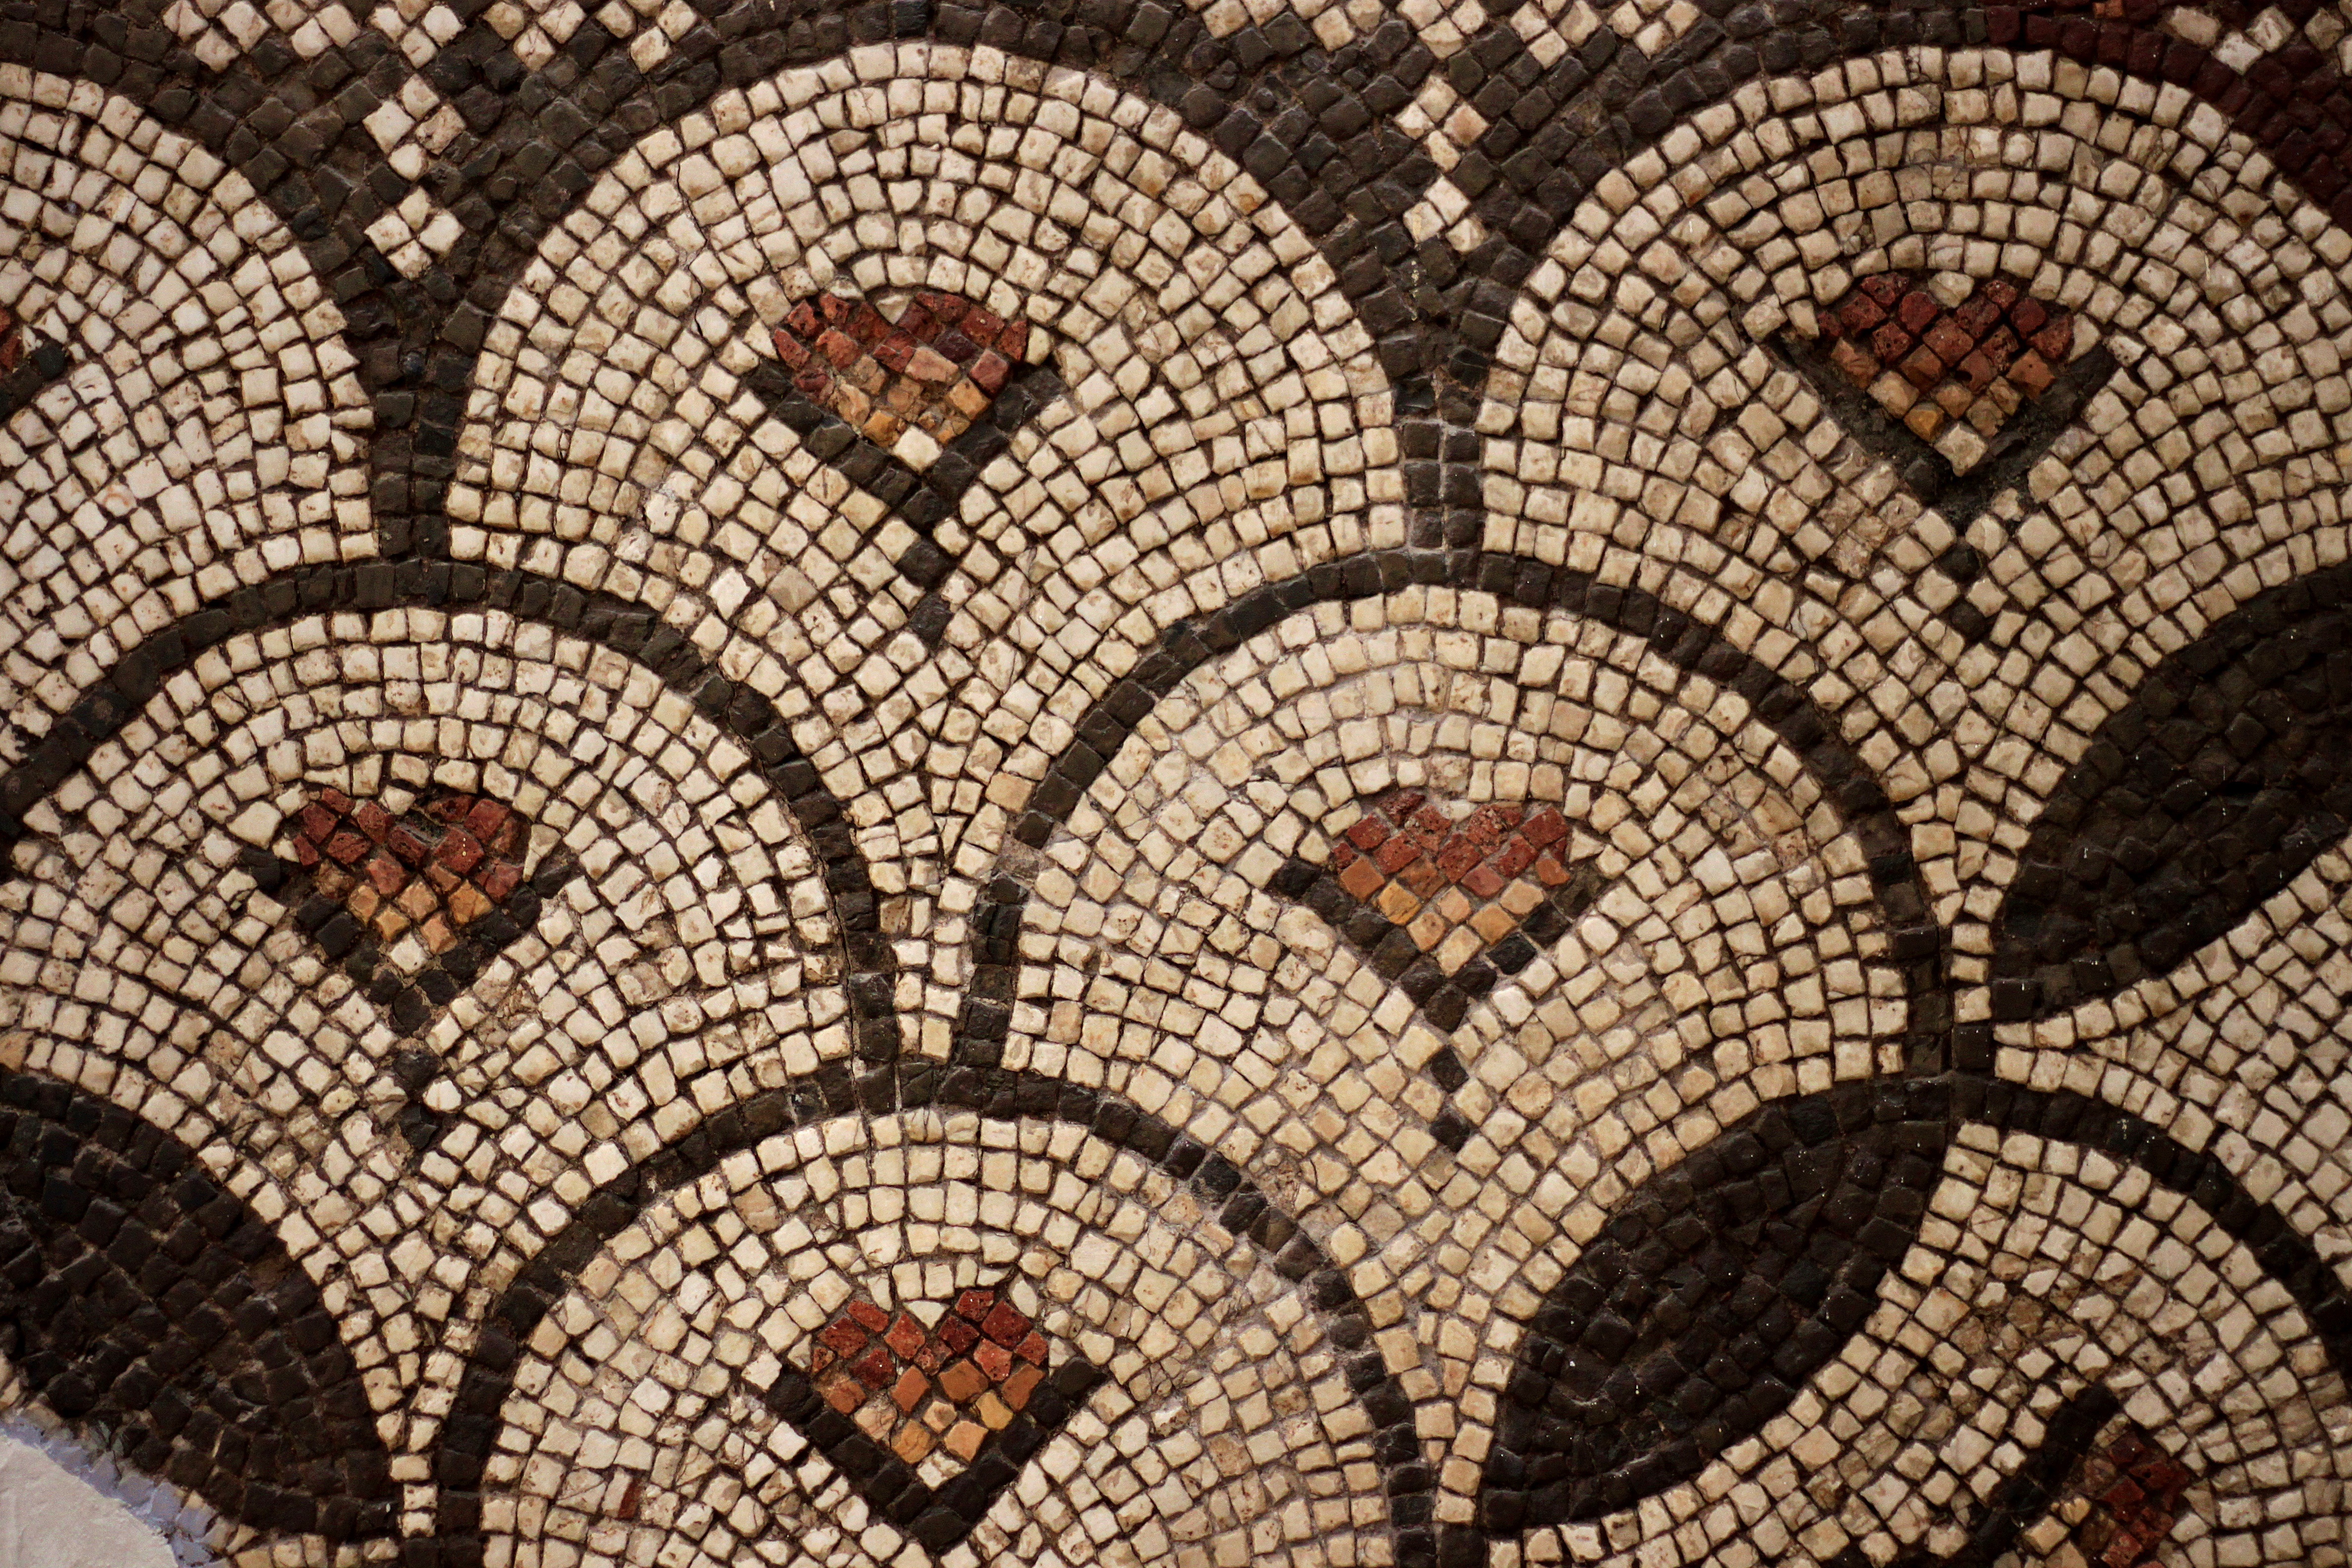
texture, wall, pattern, museum, circle, art, design, on, symmetry, mosaic, carpet, flooring, historical works, ancient history, hatay museum